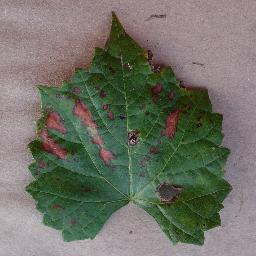
Label: Grape___Esca_(Black_Measles)